Higher education in British Columbia

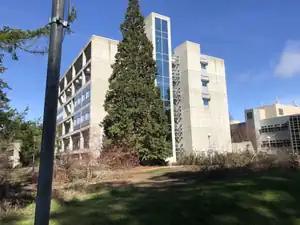
University of Victoria Engineering & Computer Science Building

The provincial government is responsible for higher education in British Columbia. It enacts legislation regarding the establishment, management, and operation of post-secondary institutions. The government also provides leadership and support for post-secondary education. As part of this support, the government manages the overall funding and program co-ordination for the public and private post-secondary education systems, as well as the provincial student financial aid programs for eligible students. In addition, it is responsible for intergovernmental issues, performance accountability, data management and analysis, and policy related to transitions within the post-secondary education system.